Sayings of the Desert Fathers

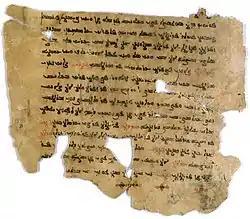
Sogdian Christian copy of the text written in Syriac

The Sayings of the Desert Fathers is the name given to various textual collections consisting of stories and sayings attributed to the Desert Fathers of Egypt from approximately the 5th century AD.